Siege

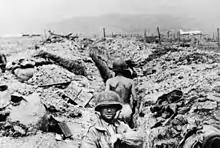
French troops seeking cover in trenches, Dien Bien Phu, 1954

At the siege of Przemyśl, during World War I, the Austro-Hungarian garrison showed excellent knowledge of siege warfare, not only waiting for relief, but sending sorties into Russian lines and employing an active defense that resulted in the capture of the Russian General Lavr Kornilov. Despite its excellent performance, the garrison's food supply had been requisitioned for earlier offensives, a relief expedition was stalled by the weather, ethnic rivalries flared up between the defending soldiers, and a breakout attempt failed. When the commander of the garrison Hermann Kusmanek finally surrendered, his troops were eating their horses and the first attempt of large-scale air supply had failed. It was one of the few great victories obtained by either side during the war; 110,000 Austro-Hungarian prisoners were marched back to Russia. Use of aircraft for siege running, bringing supplies to areas under siege, would nevertheless prove useful in many sieges to come.